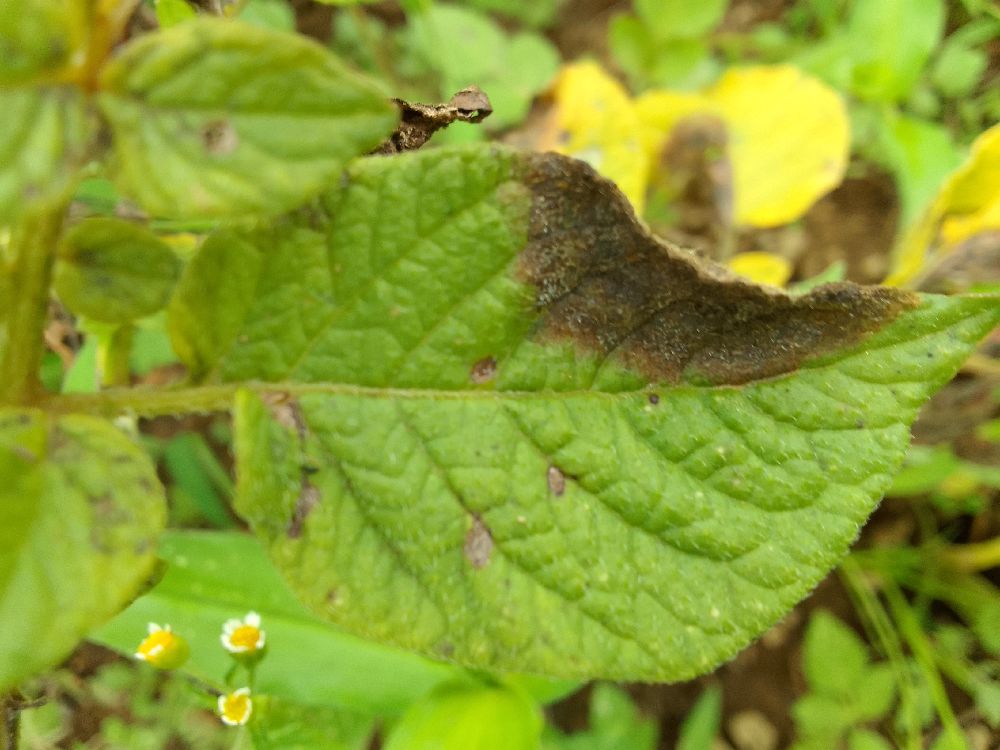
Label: Late blight